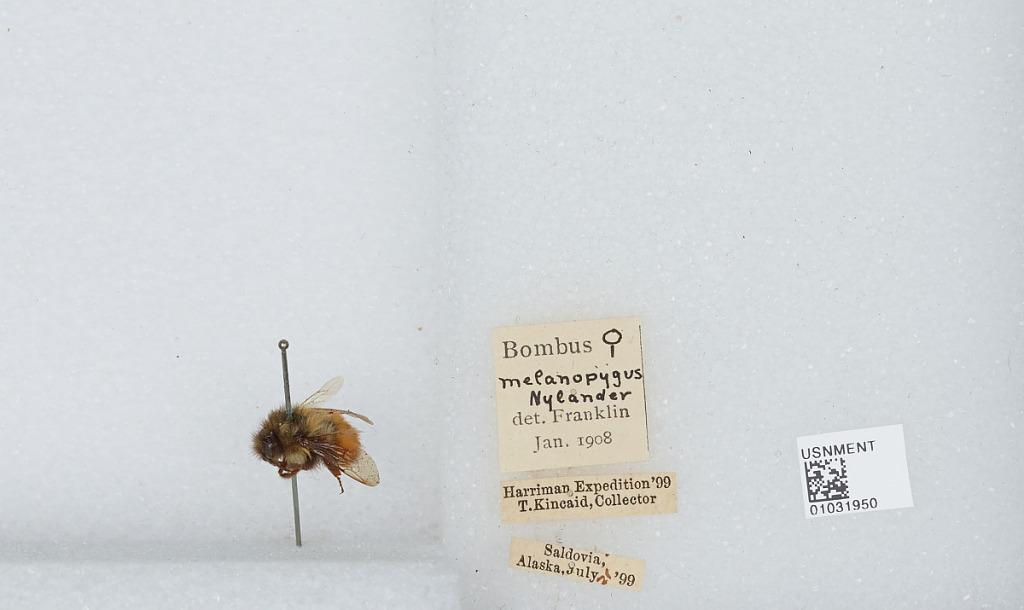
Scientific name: Bombus (Pyrobombus) melanopygus Nylander
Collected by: T. Kincaid
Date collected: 1899-7-21
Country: United States
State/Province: Alaska
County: Kenai Peninsula
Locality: Seldovia
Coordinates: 59.4389, -151.713
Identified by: Franklin